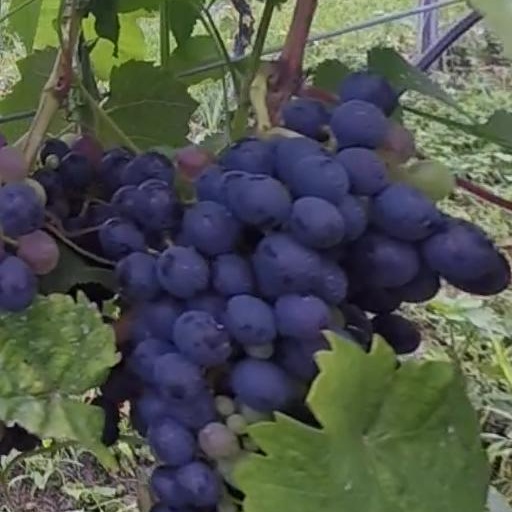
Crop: grape